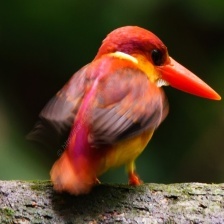
Species: RUFOUS KINGFISHER
Scientific name: CHLOROCERYLE INDA